Matthew McConaughey

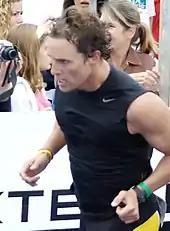
McConaughey in 2008, participating in the Nautica Malibu Triathlon

By the early 2000s, he was being cast in romantic comedies including "The Wedding Planner" and "How to Lose a Guy in 10 Days;" both were successful at the box office. These and others, such as "Fool's Gold" (2008), and "Ghosts of Girlfriends Past" (2009), established him as a sex symbol.